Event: Nepal Earthquake
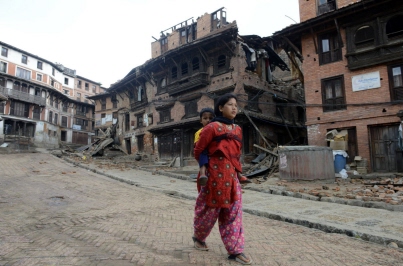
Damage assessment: damage